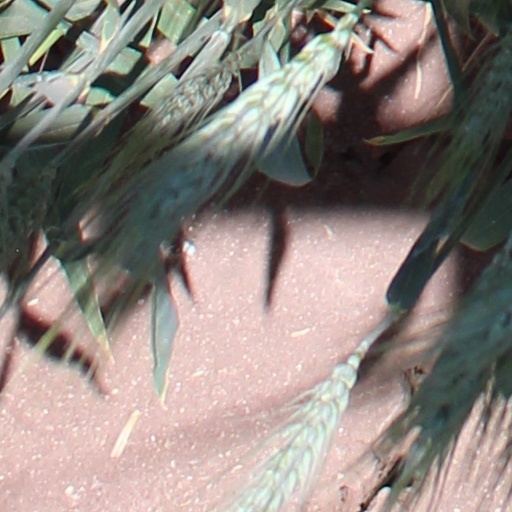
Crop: wheat